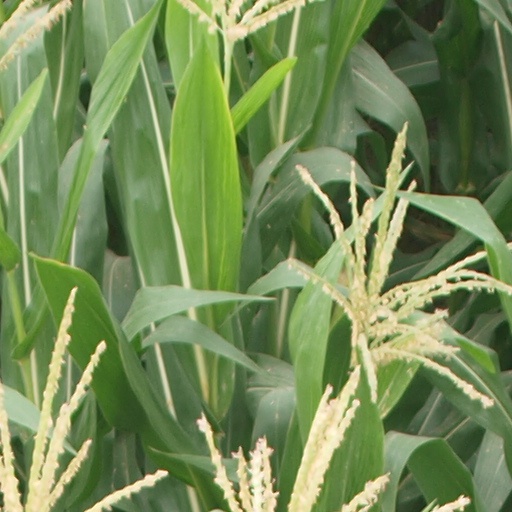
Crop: maize; corn